On the First Beat

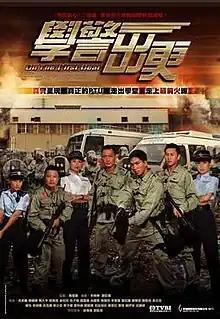
Official poster

On the First Beat (Traditional Chinese: ) is a TVB modern action series broadcast in June 2007.